Konstantin Flemig

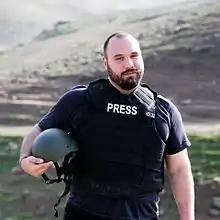
Flemig in Northern Iraq

Konstantin Friedrich Flemig (born 1988) is a German director of documentary films.